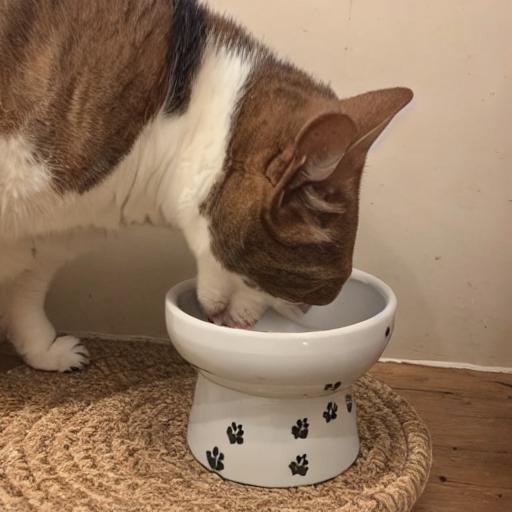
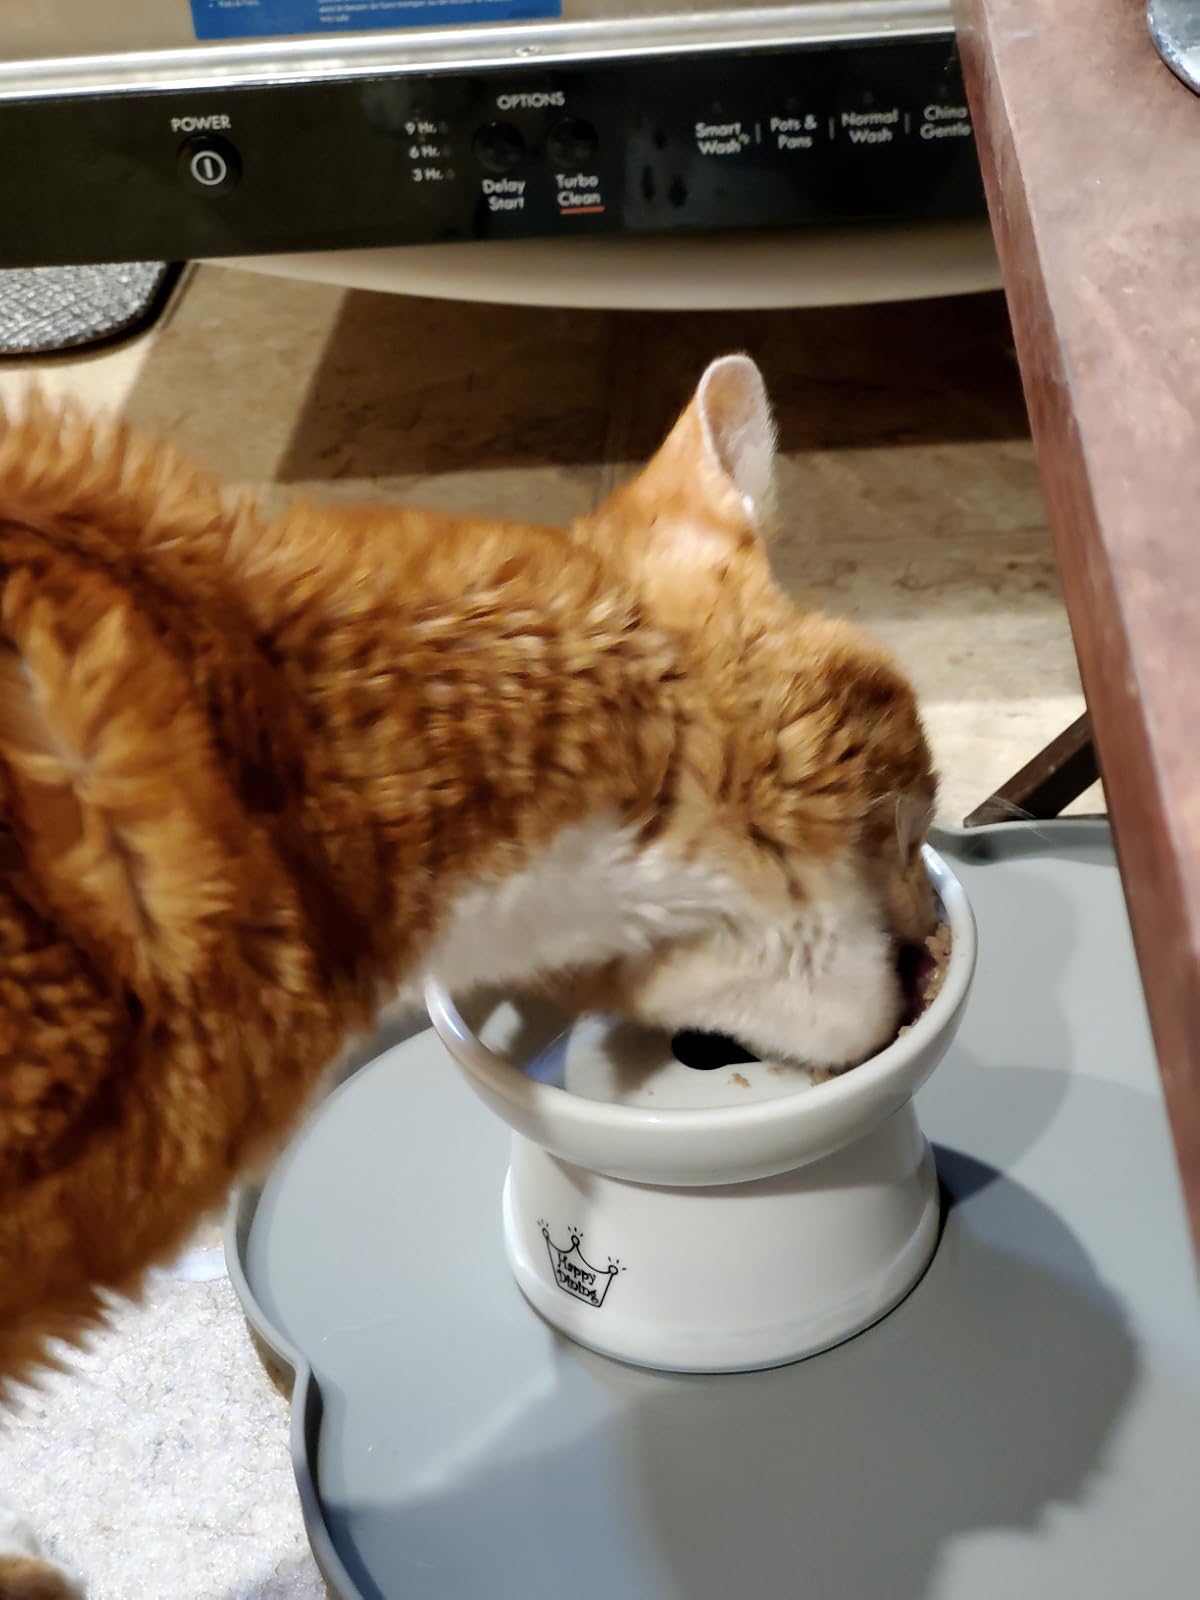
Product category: items_bowl
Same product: no